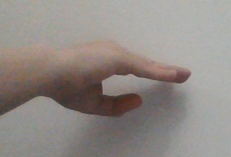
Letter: jeem